Dandy waggon

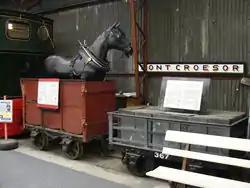
A dandy waggon from the Ffestiniog Railway on display at the Welsh Highland Heritage Railway in North Wales (2009)

The dandy waggon is a type of railway carriage used to carry horses on gravity trains. They are particularly associated with the narrow gauge Festiniog Railway (FR) in Wales where they were used between 1836 and 1863.